Wesleyan Grove

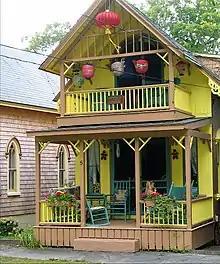
One of the cottages prepared for the Grand Illumination, a Wednesday evening tradition in summer

Today the Campground is a community of summer residents and a smaller number of year-round residents who own the cottages (often fully modernized) or rent them from the owners. Some of these folks are descendants of early Holiness revivalists although Wesleyan Grove is no longer a revivalist camp. Sunday services are still held in the summer, but the Grove has been non-denominational since the 1930s. Nonetheless, a Grand Illumination takes place on a Wednesday evening in summer (Illumination Night), with illuminated paper or silk lanterns, continuing a 150 year tradition. (The 2020 event was canceled due to the COVID-19 pandemic in the United States.)